2008 Pittsburgh Pirates season

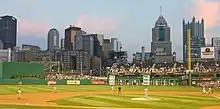
Pirates play the Cincinnati Reds at an evening game in August 2008

On November 5, 2007, John Russell was introduced as the Pirates manager, replacing Jim Tracy. Team management cited three areas that the franchise hoped to improve: "refocused emphasis on fundamentals", holding players to a higher standard, and signing younger players. The Pirates won their season opener against the Atlanta Braves, by the score of 12–11, in 12 innings. The Pirates played their home opener against the division-rival Chicago Cubs on April 7, losing 10–8, also in 12 innings. The Pirates started out the season with a 7–7 record after the first half-month; however, after a five-game losing streak they began to struggle, finishing out April with an 11–16 record. The Pirates losing continued as they dropped three of four to the Washington Nationals to begin May. The team fought back, winning six straight games—the most consecutive since 2004, to bring their record within one victory of a .500 record. Throughout the remainder of May the team struggled, but never fell more than four games under .500. Throughout the early months of the season closer Matt Capps was perfect, getting saves in 15 consecutive opportunities. However, on June 10, Capps gave up a two-run home run to the Nationals, losing his first decision of the season. In addition, Capps would blow saves in two of his next three appearances; however, he achieved his first win of the season after an extra-inning victory over the Baltimore Orioles.